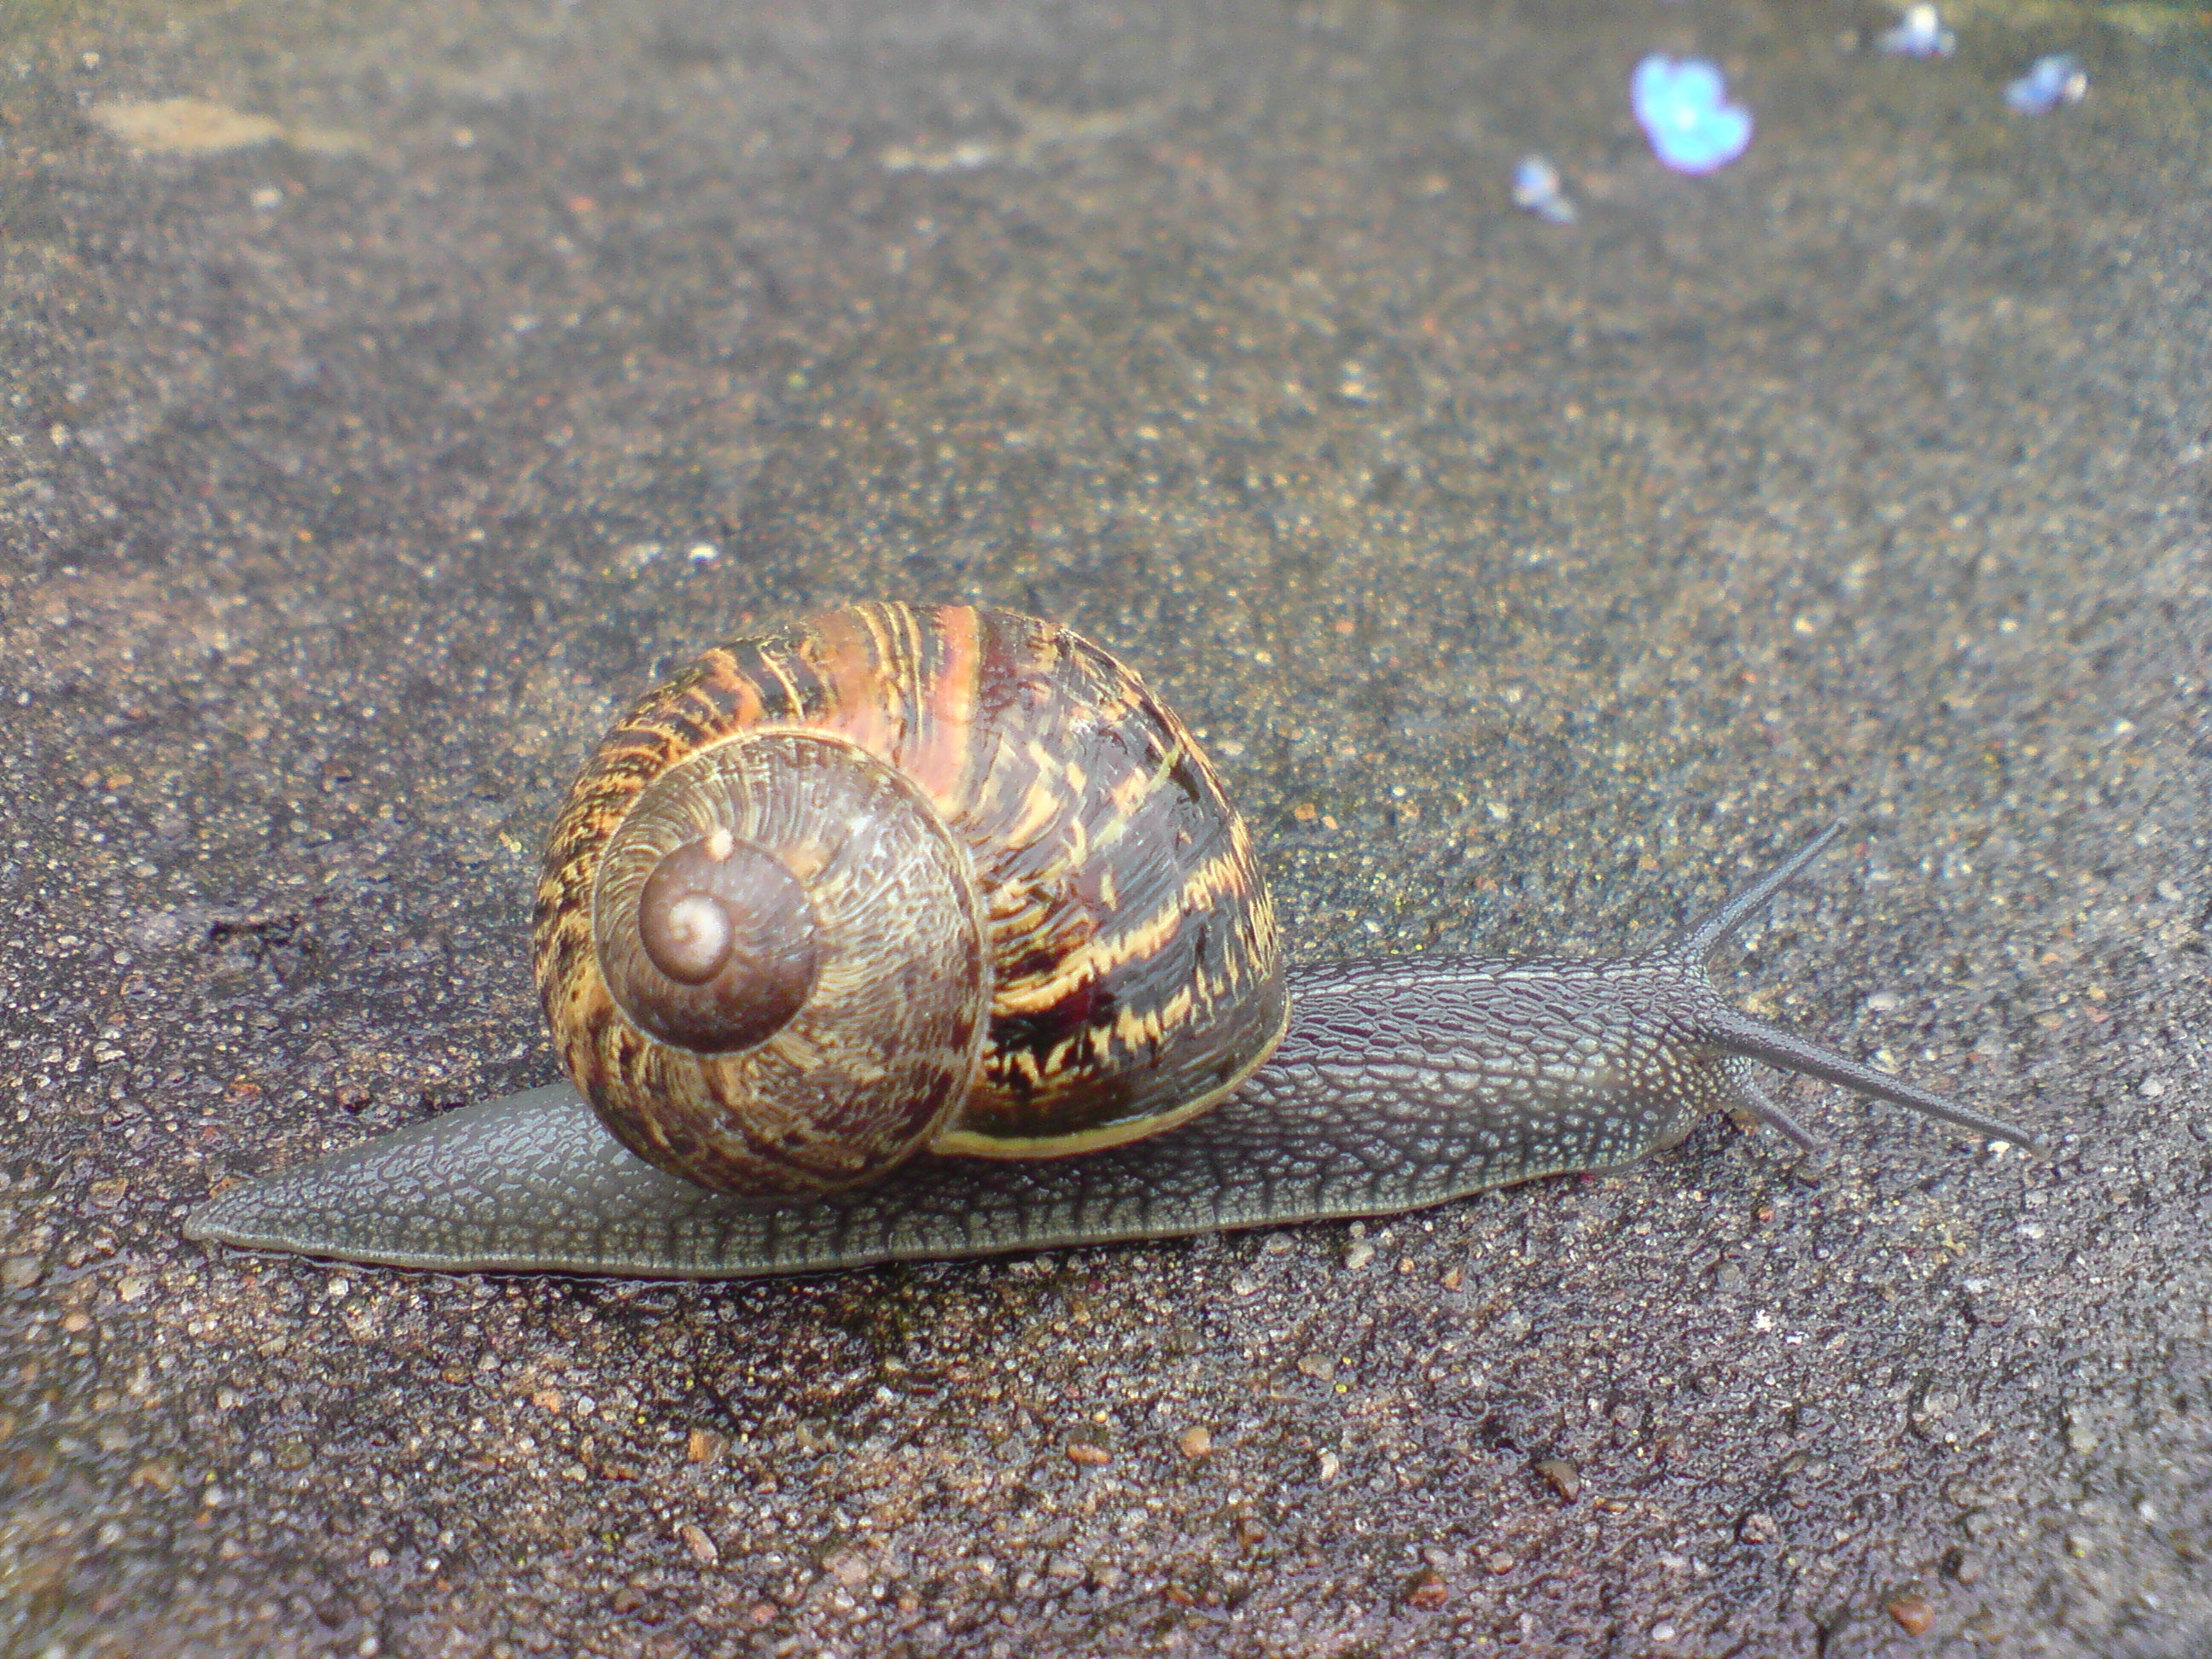
biology, garden, fauna, invertebrate, mollusk, crawl, snail, sticky, slimy, common, pest, slow, molluscs, slippery, gastropod, macro photography, sea snail, marine biology, snails and slugs, cornu aspersum